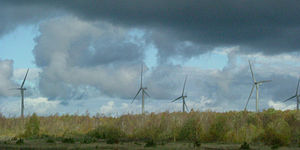
Paldiski / Seværdigheder
Vindpark ved Paldiski (2006)
Paldiski er en lille estisk havneby med 4.224 indbyggere, beliggende på Pakri-halvøen i den nordvestlige del af Estland ca. 50 km vest for Tallinn og ud til det Baltiske hav.